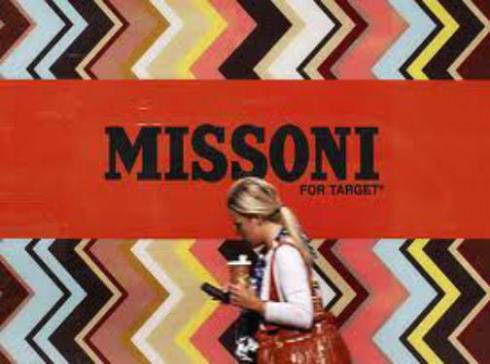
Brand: missoni
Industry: Clothes